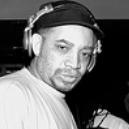
Age: 47